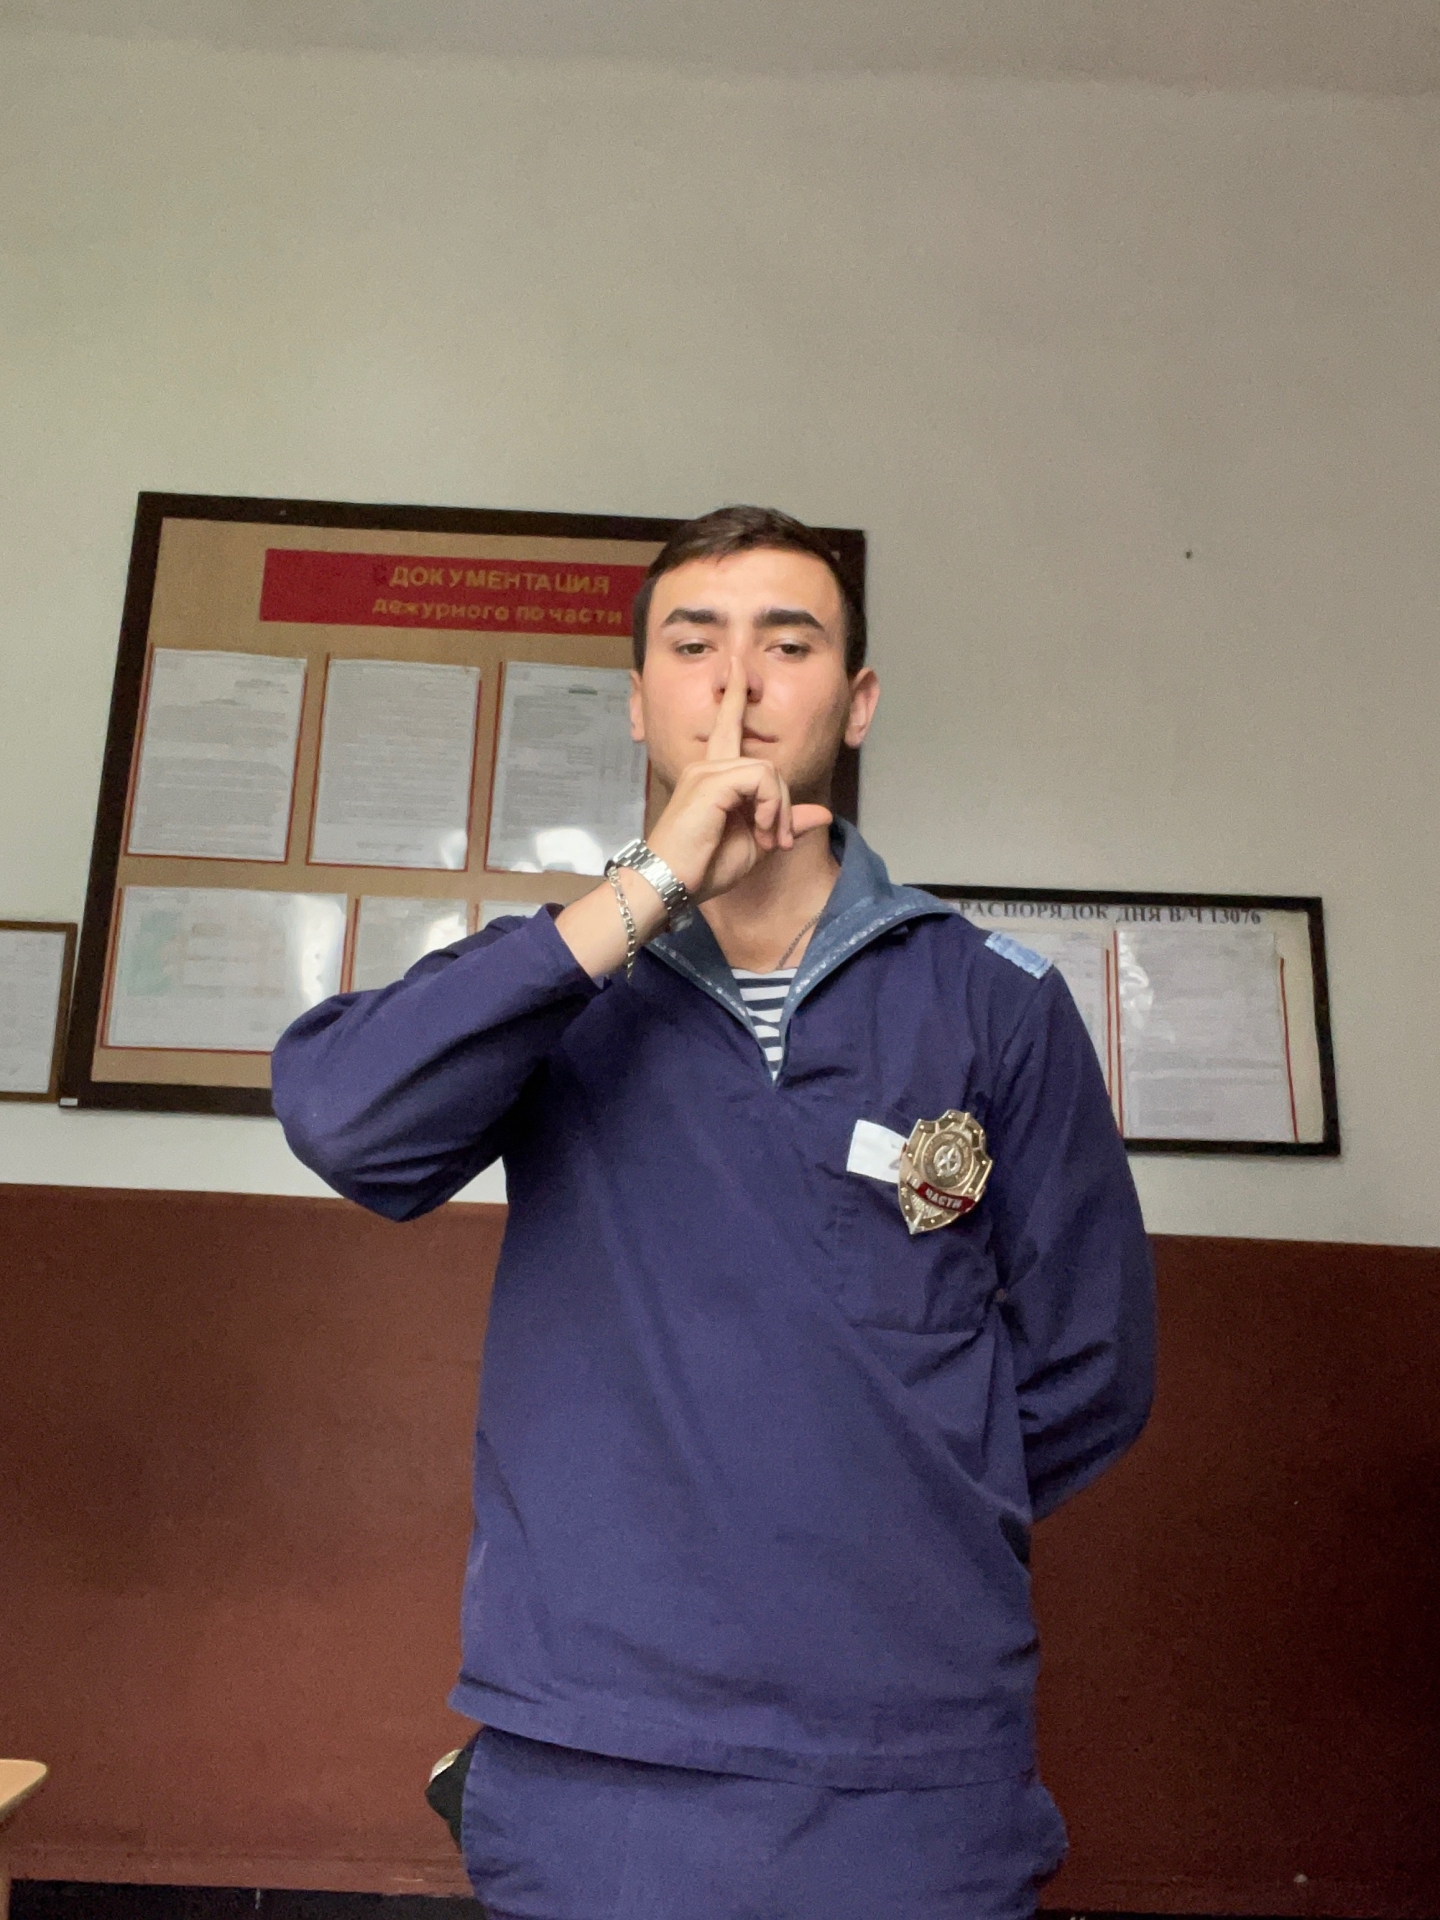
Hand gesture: mute